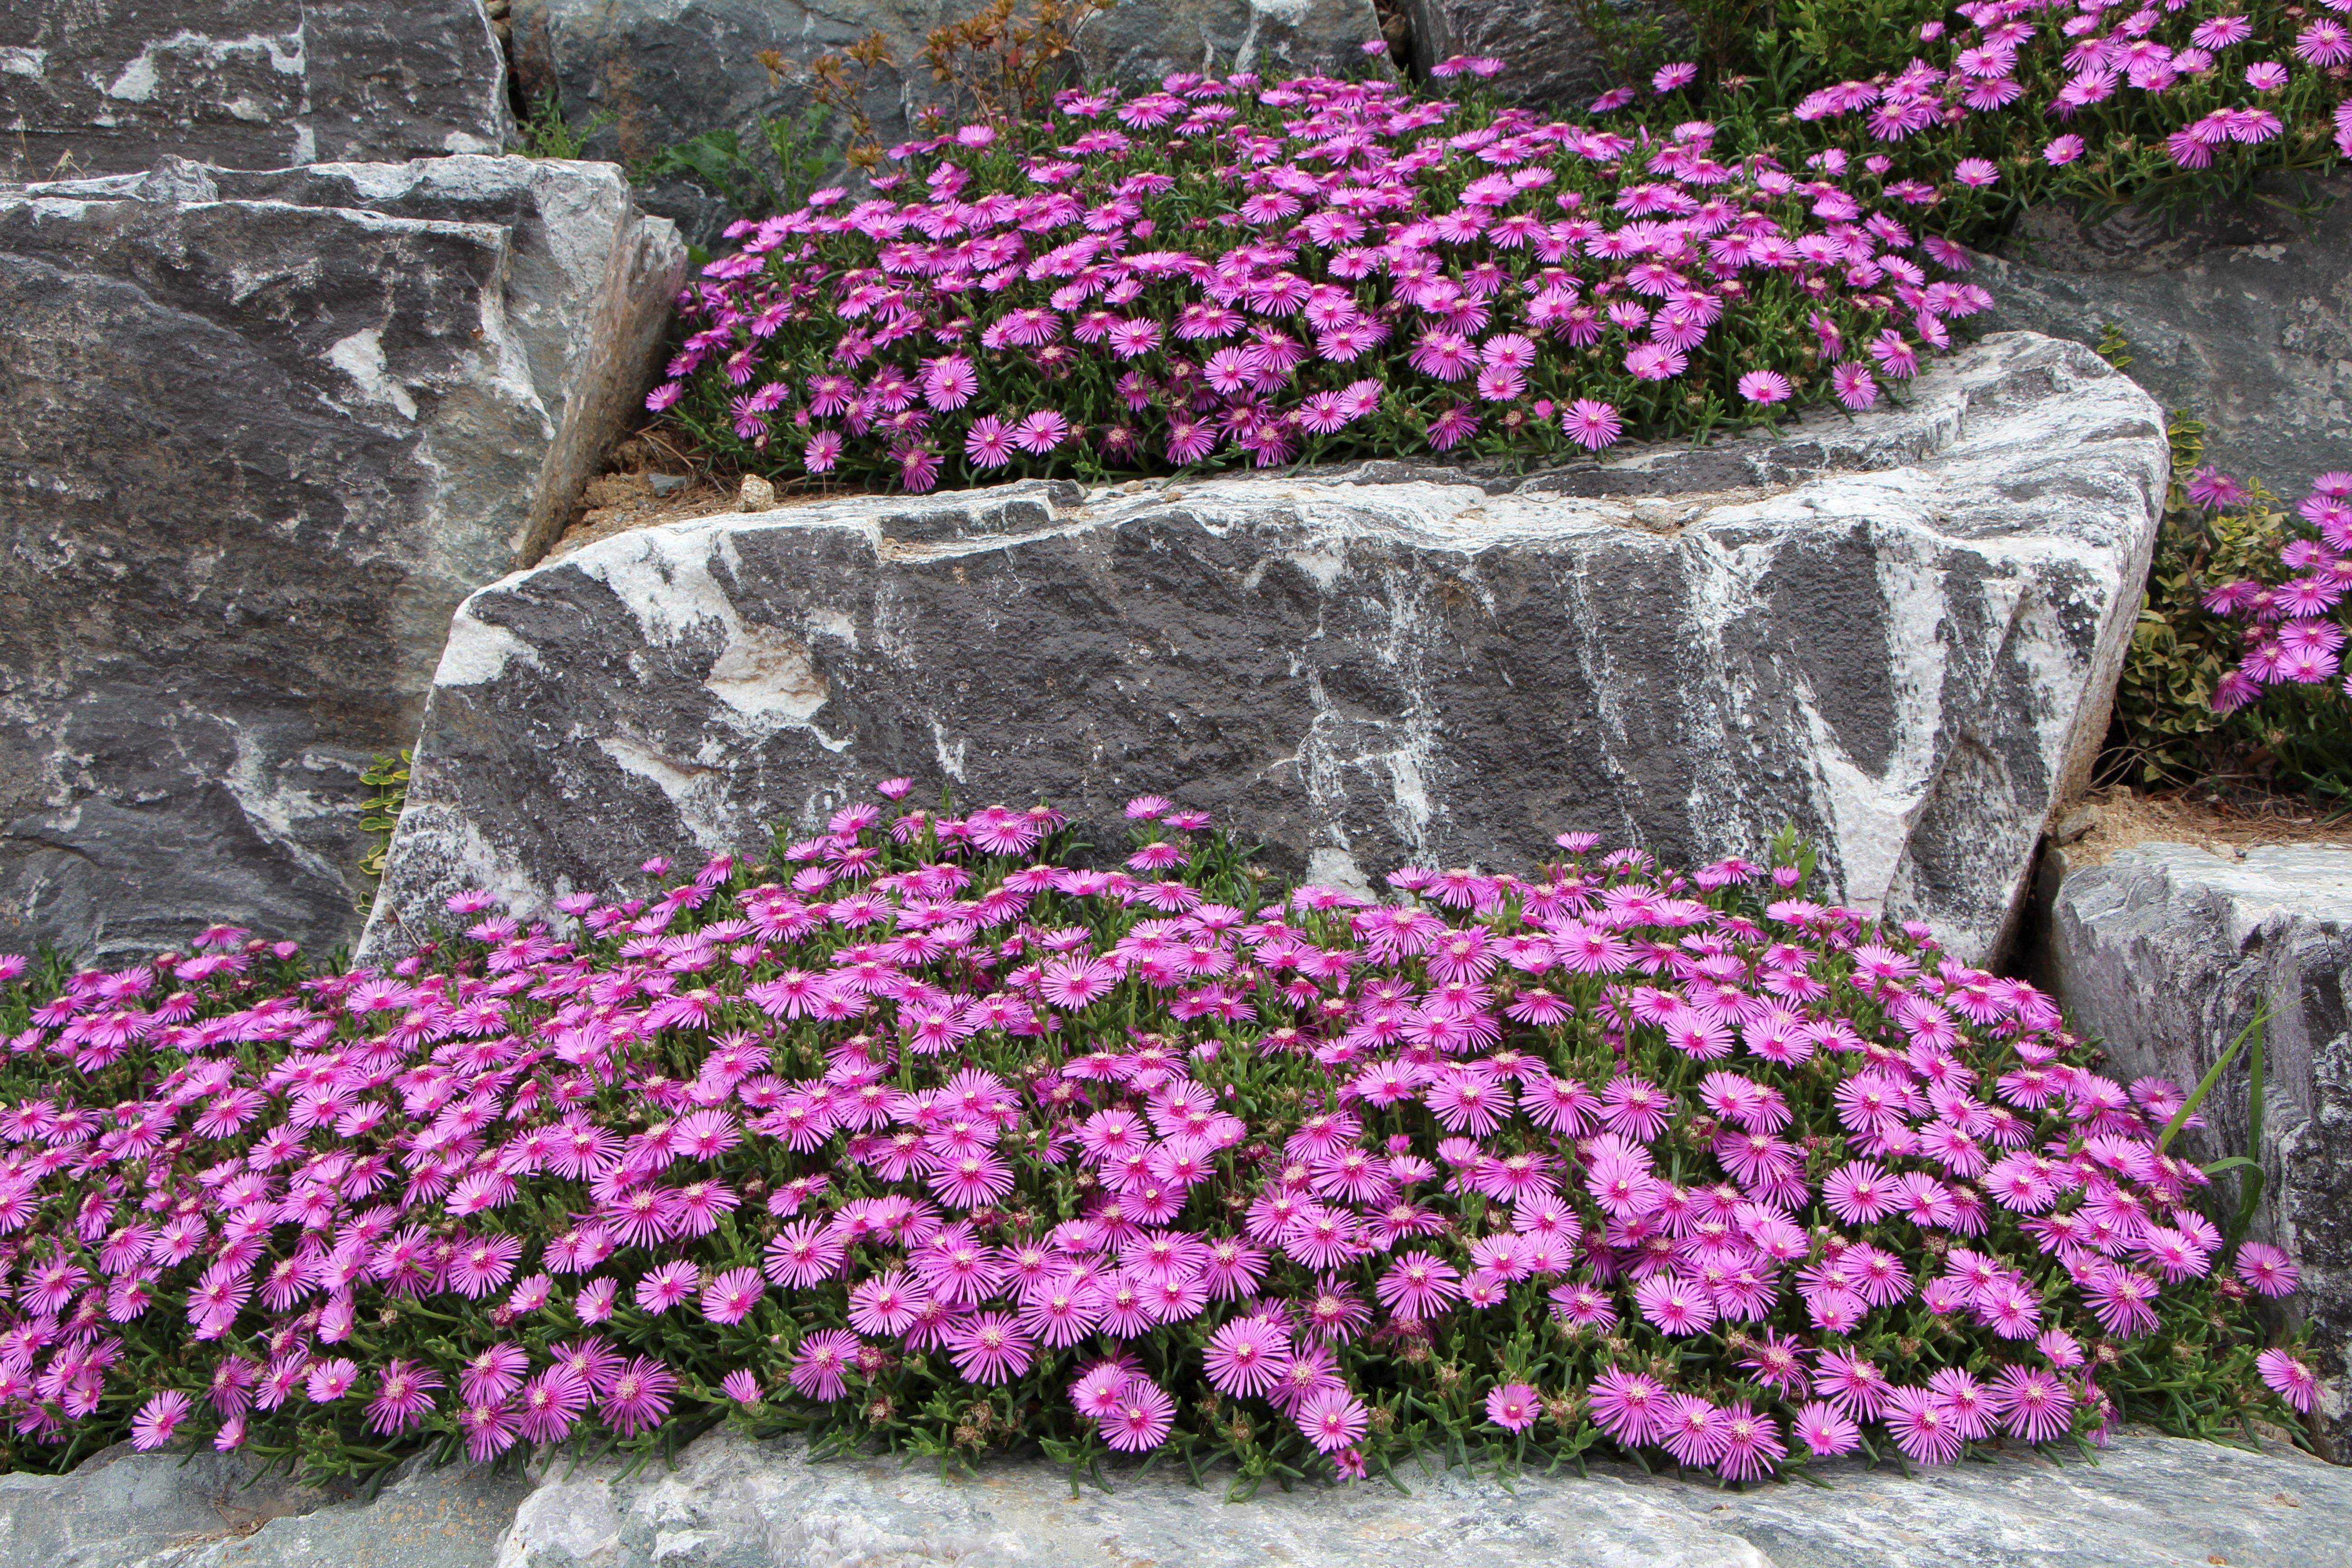
nature, rock, plant, lawn, flower, spring, garden, pink, flora, plants, flowers, landscaping, shrub, groundcover, pretty, yard, flowering plant, flower gardens, pine country, land plant